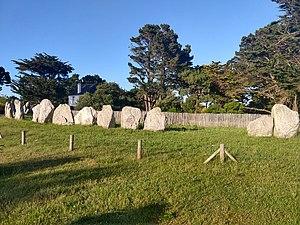
Cromlech de Kerbourgnec
Les alignements de Kerbourgnec sont un ensemble mégalithique constitué d'un cromlech de 27 pierres et d'un alignement de 23 menhirs, situés dans le quartier de Kerbourgnec, Saint-Pierre-Quiberon, Morbihan.
Saint-Pierre-Quiberon [sɛ̃pjɛʁkibʁɔ̃] est une commune française, située sur la côte Sud du département du Morbihan et de la région Bretagne.